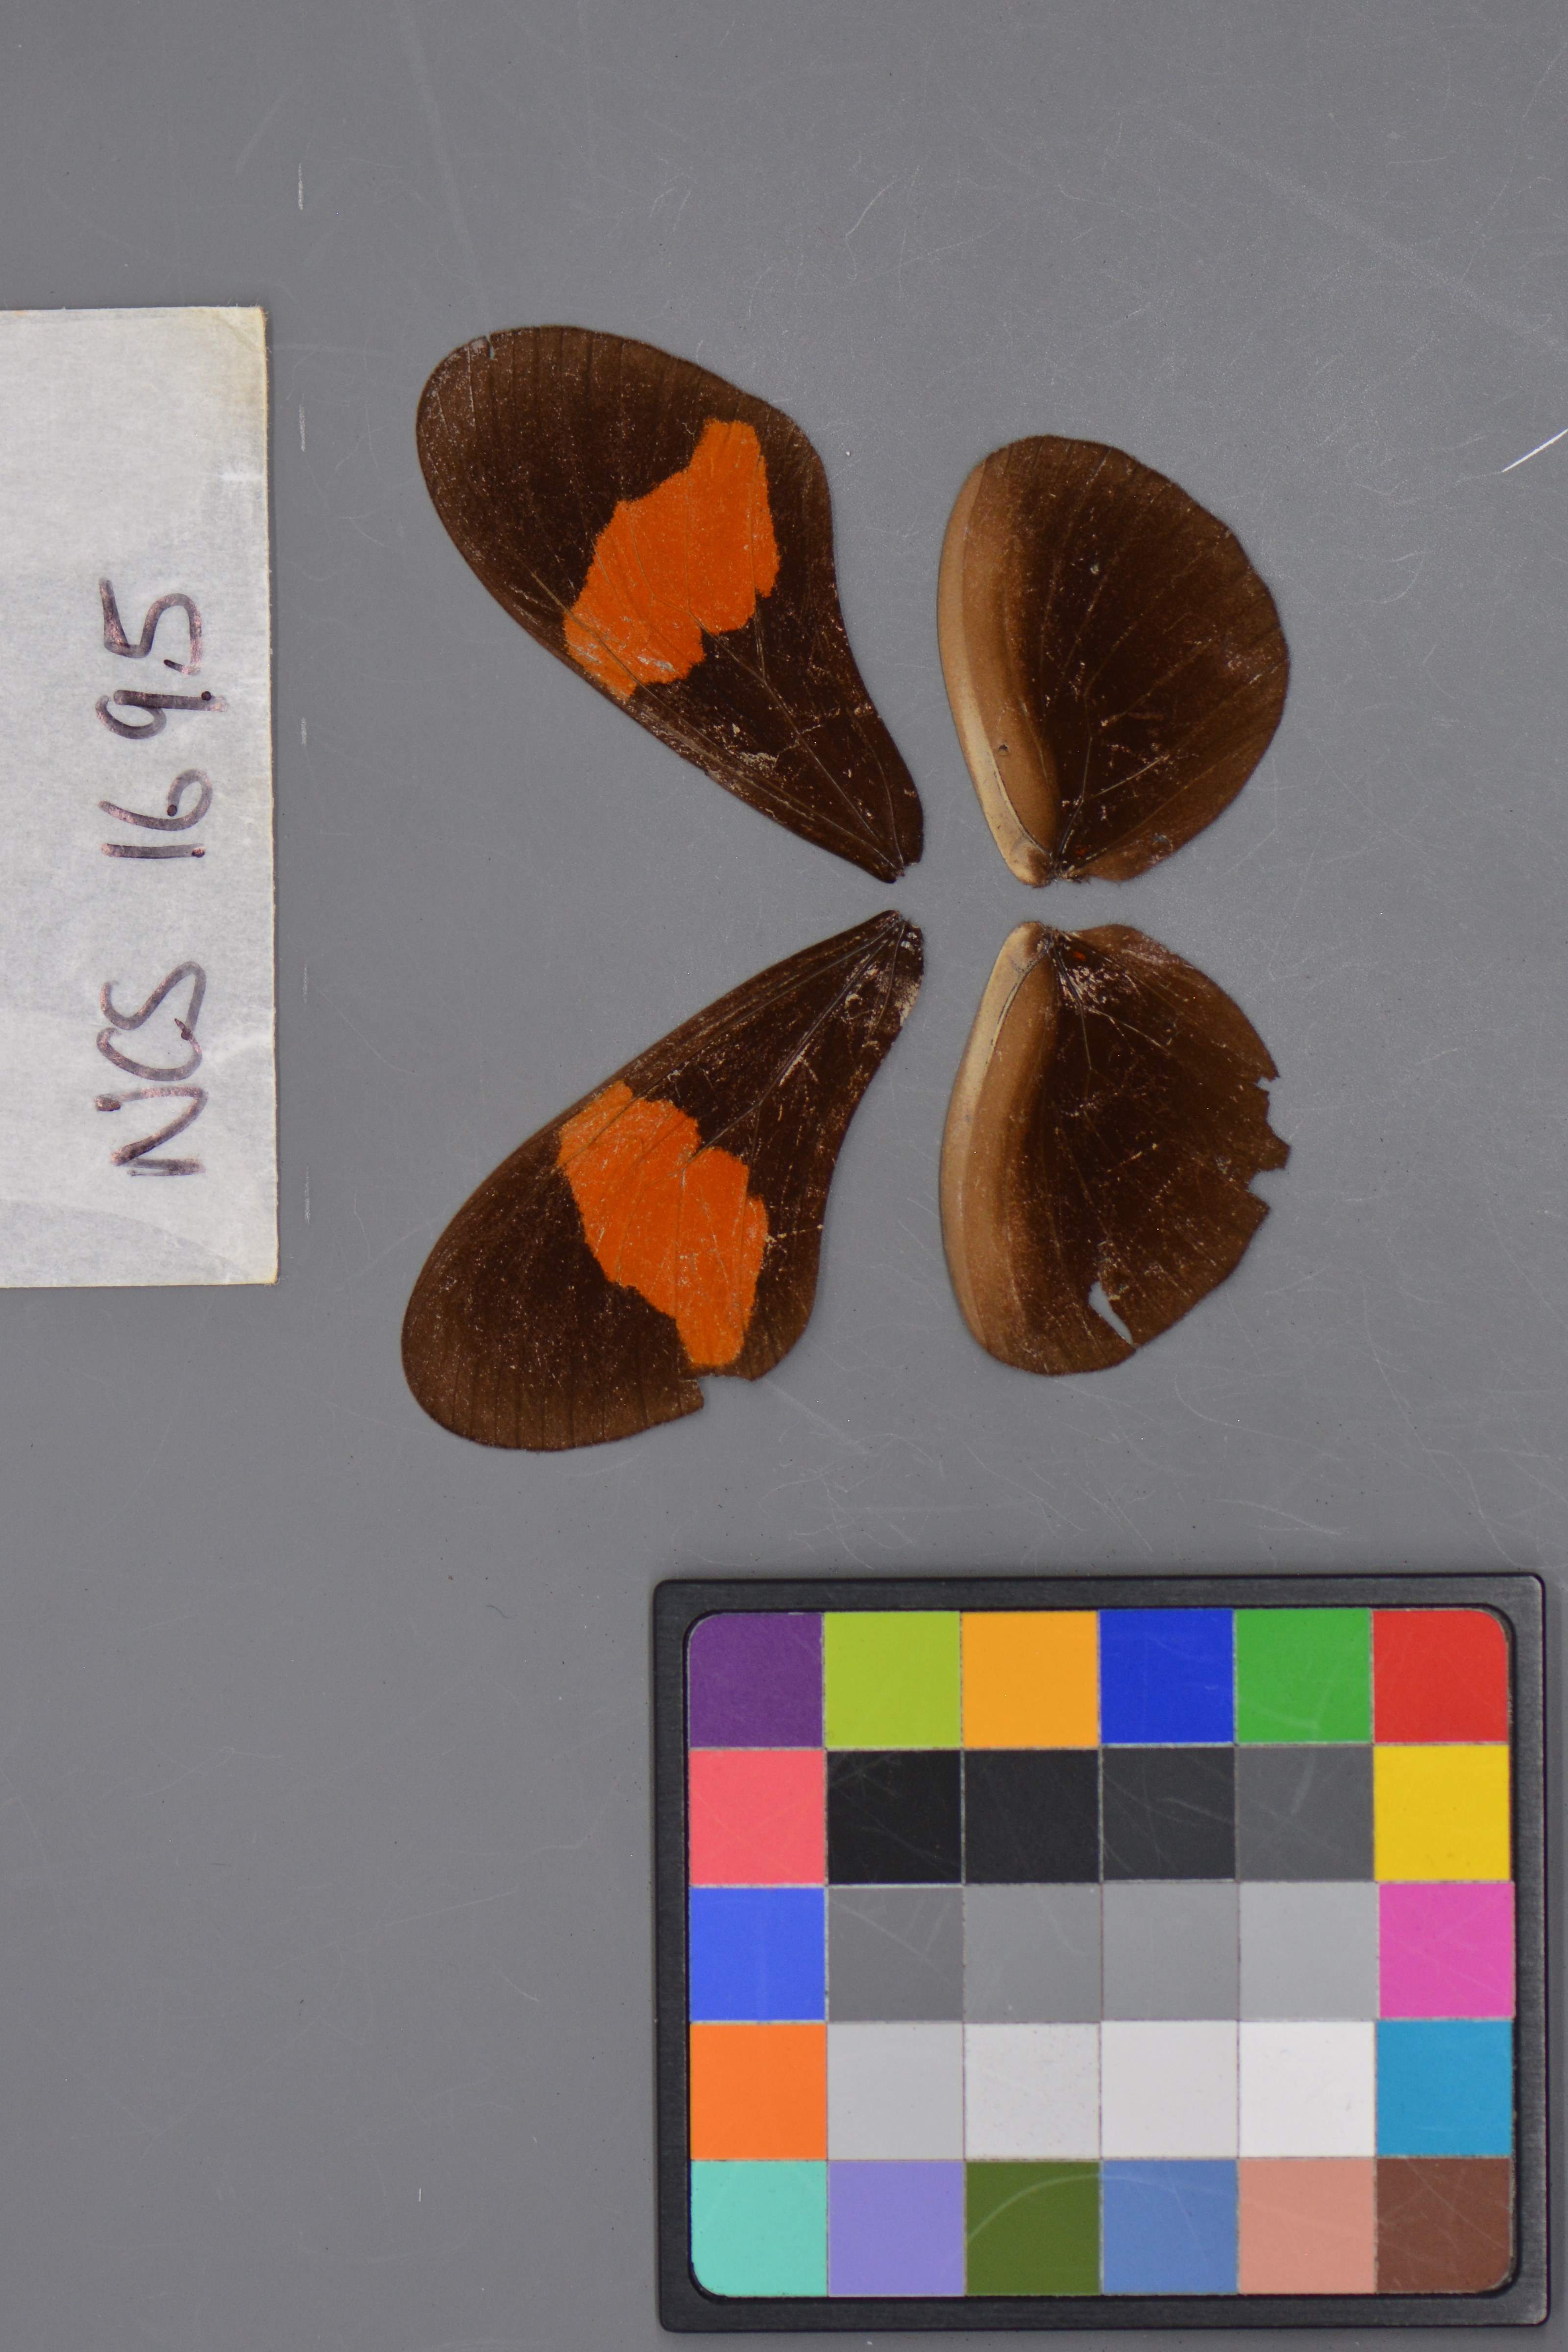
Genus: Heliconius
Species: erato
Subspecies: hydara
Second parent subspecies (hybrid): petiverana
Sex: female
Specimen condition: dorsal
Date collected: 25-Oct-08